Musgrave Telegraph Station

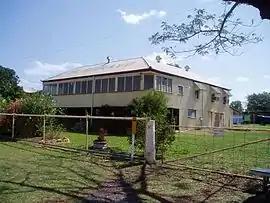
Musgrave Telegraph Station (now road house), 2003

Musgrave Telegraph Station is a heritage-listed former telegraph station and now roadhouse at Peninsula Developmental Road, Musgrave, Yarraden, Shire of Cook, Queensland, Australia. It is also known as Musgrave Roadhouse. It was added to the Queensland Heritage Register on 21 August 1992.